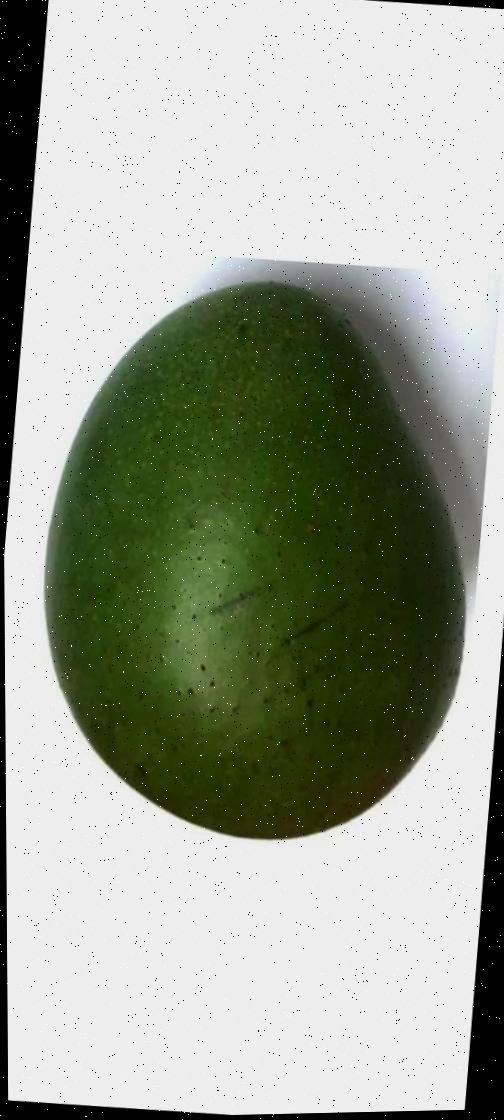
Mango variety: Ashshina Zhinuk